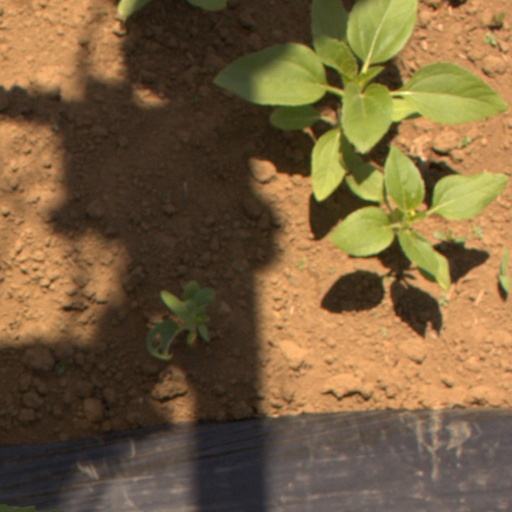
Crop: Jerusalem artichoke